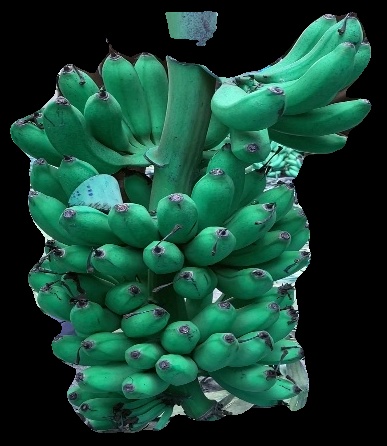
Variety: rasbale
Grade: grade1